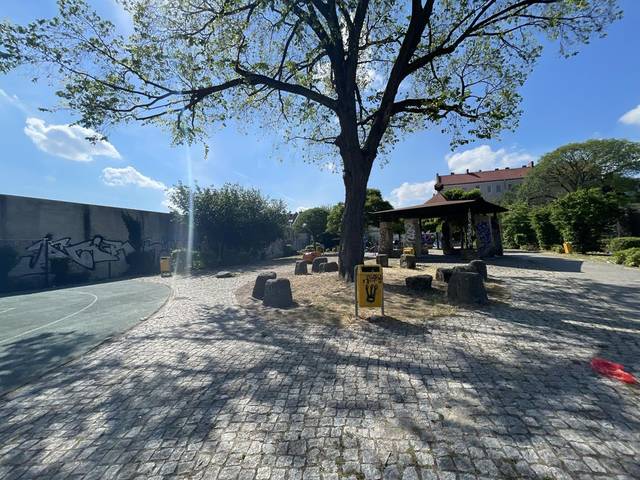
Region: Germany
Coordinates: 52.462, 13.439